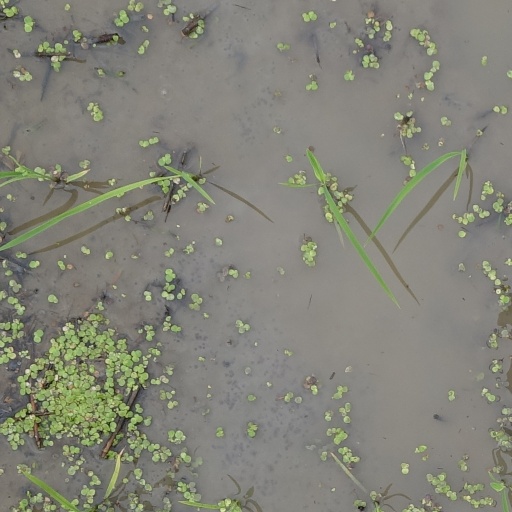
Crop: rice